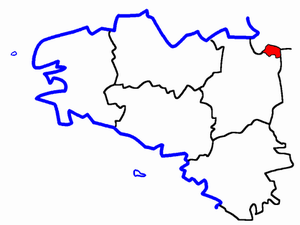
Louvigné-du-Désert est une commune française située dans le département d'Ille-et-Vilaine, en région Bretagne, peuplée de 3 374 habitants.
Le canton de Louvigné-du-Désert est une ancienne division administrative française, située dans le département d'Ille-et-Vilaine et la région Bretagne.